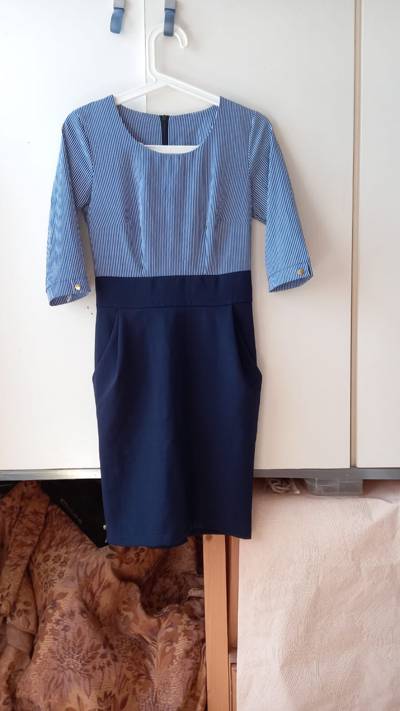
Waste category: clothes